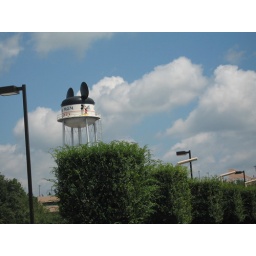
A replica of the water tower at the Disney Studios in Glendale